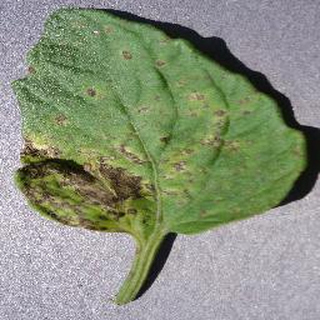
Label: tomato_septoria_leaf_spot